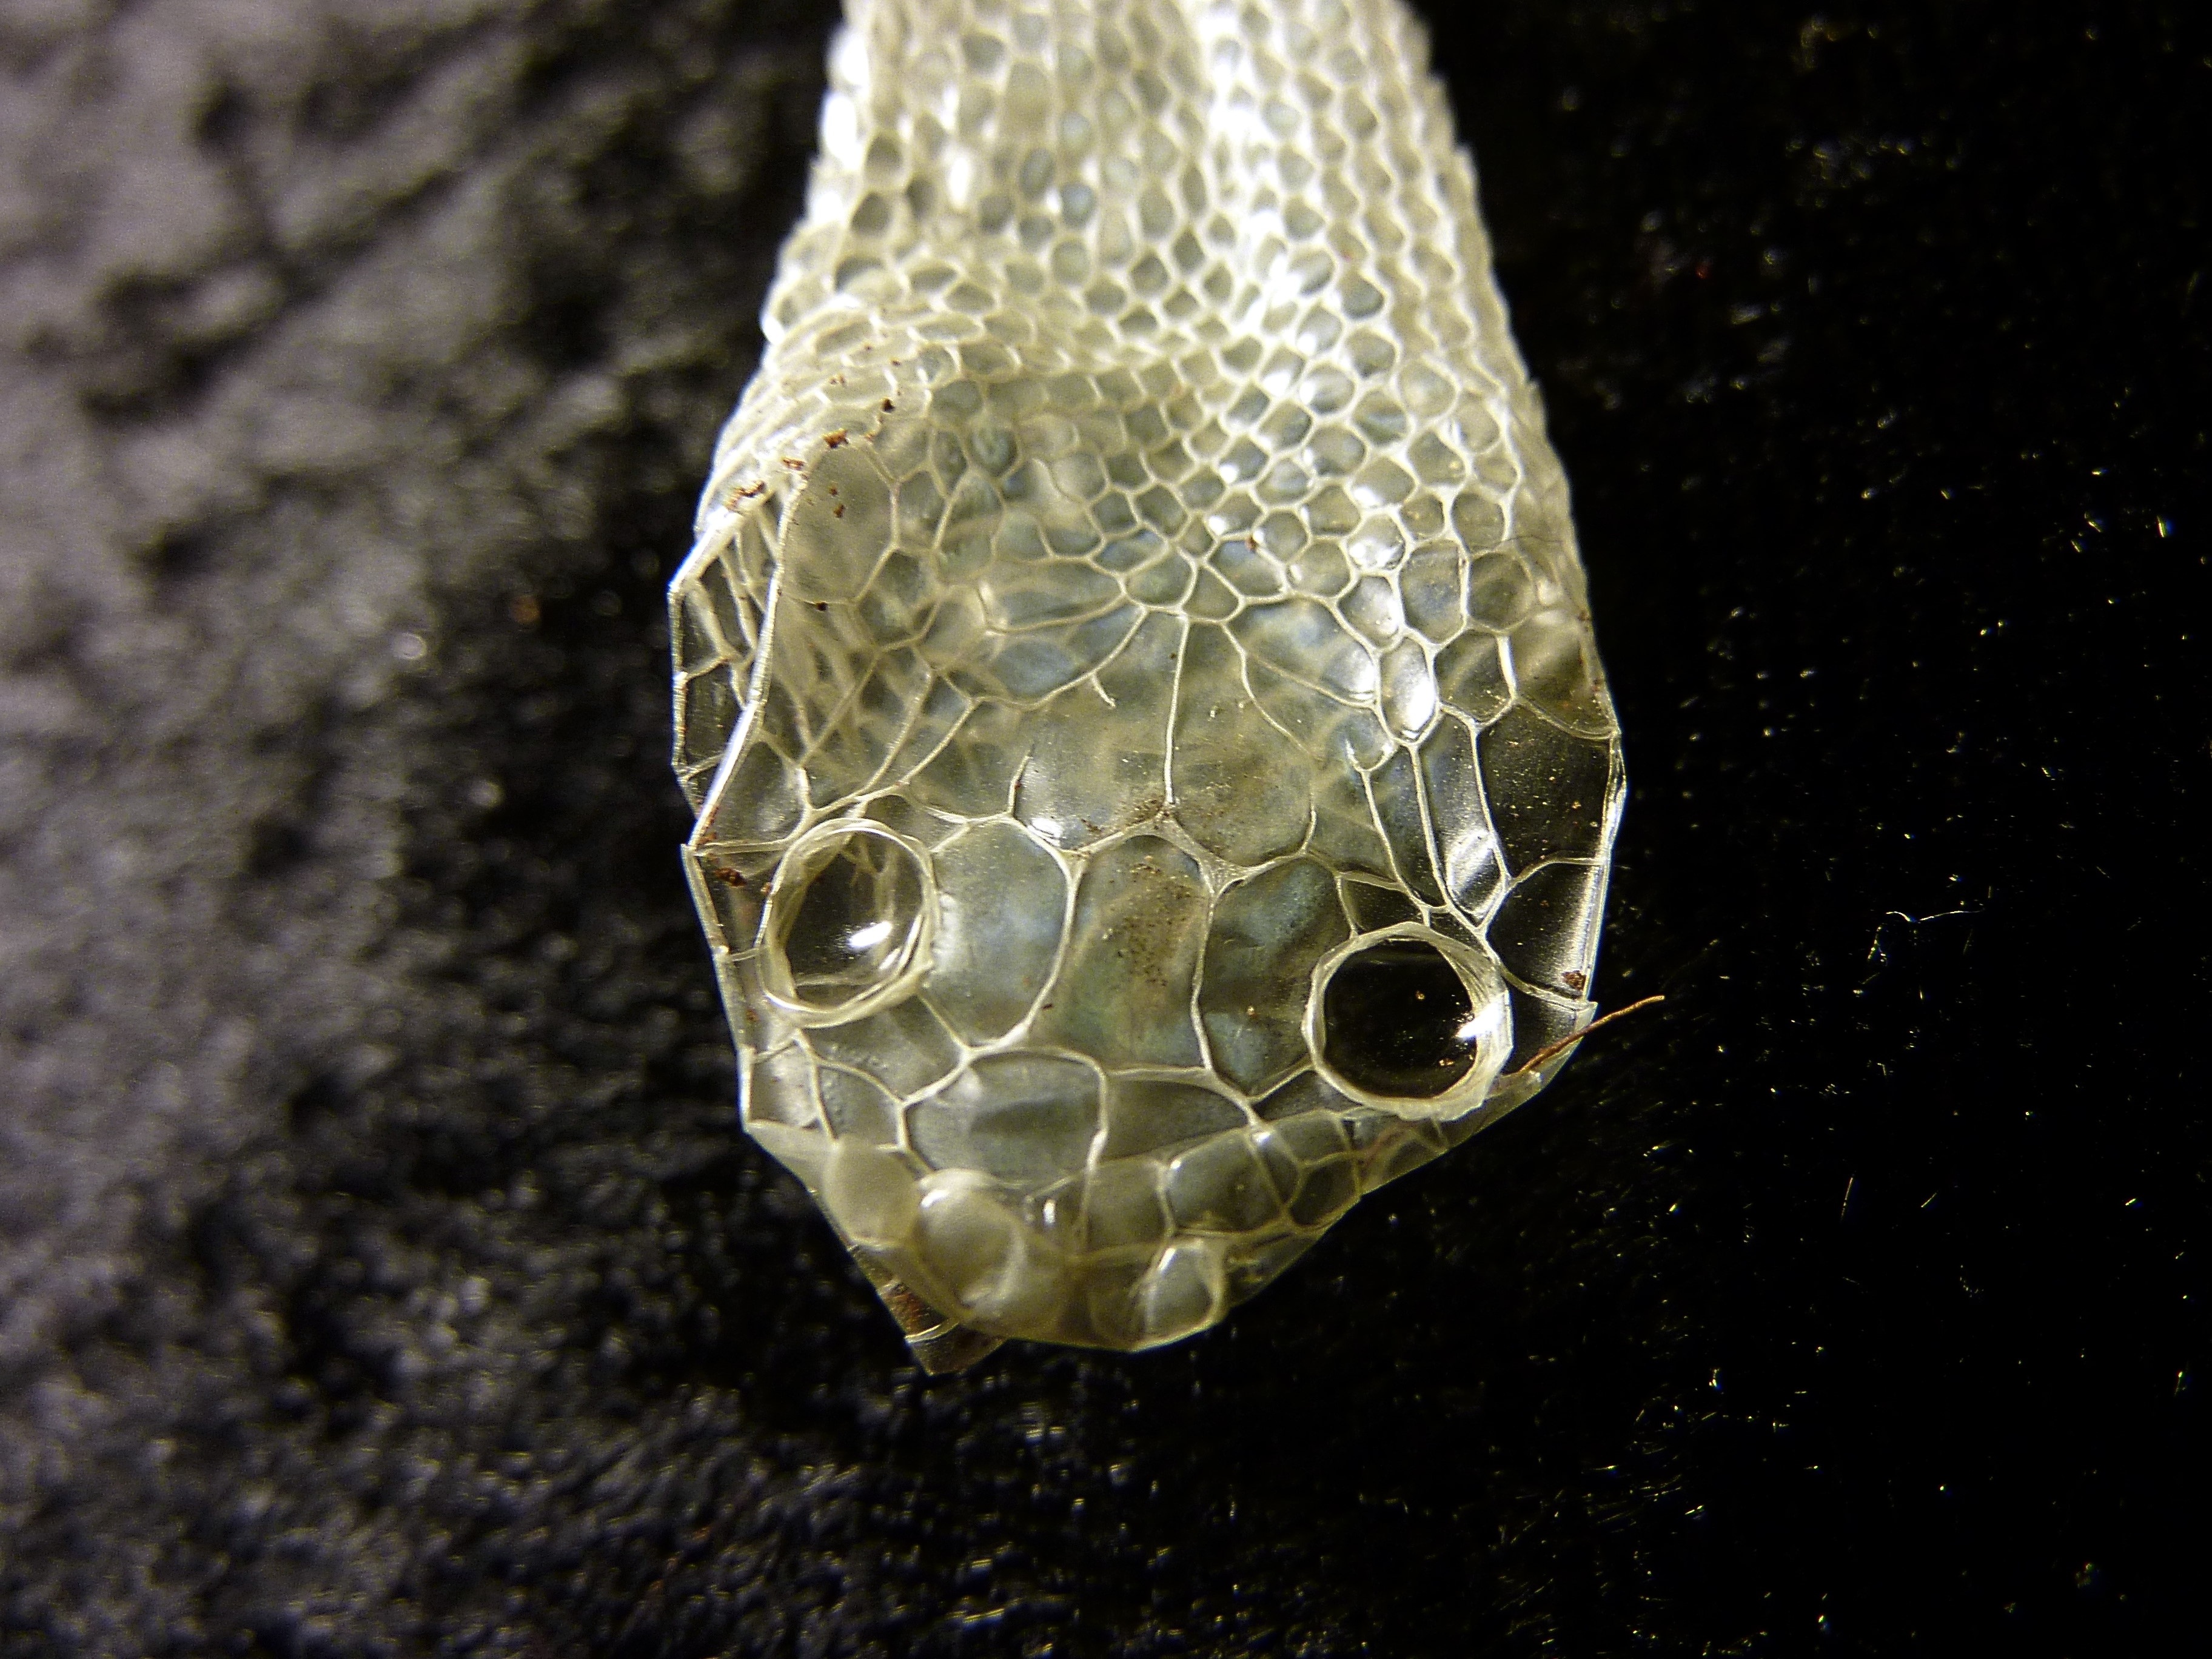
hand, nature, reptile, scale, close up, stripped, skin, snake, creature, macro photography, snakehead, skinning, skinned, snake skin, animal skin